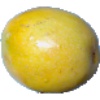
Label: Maracuja 1